Karel Balcar

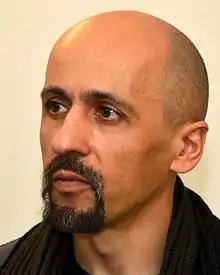
Karel Balcar (2015)

Balcar studied at the Czech Technical University in Prague (1984-1985) and at the University of Economics, Prague (1986-1987). In 1992 he enrolled Academy of Fine Arts in Prague and graduated in 1999 from Studio of Classical Painting Techniques of professor Zdeněk Beran. Most of his exhibitions since then have been in Prague, including venues such as the Liechtenstein Palace, town hall and the Rudolfinum but also the cities of Brno, Hradec Králové and at the Czech Centre in New York City.